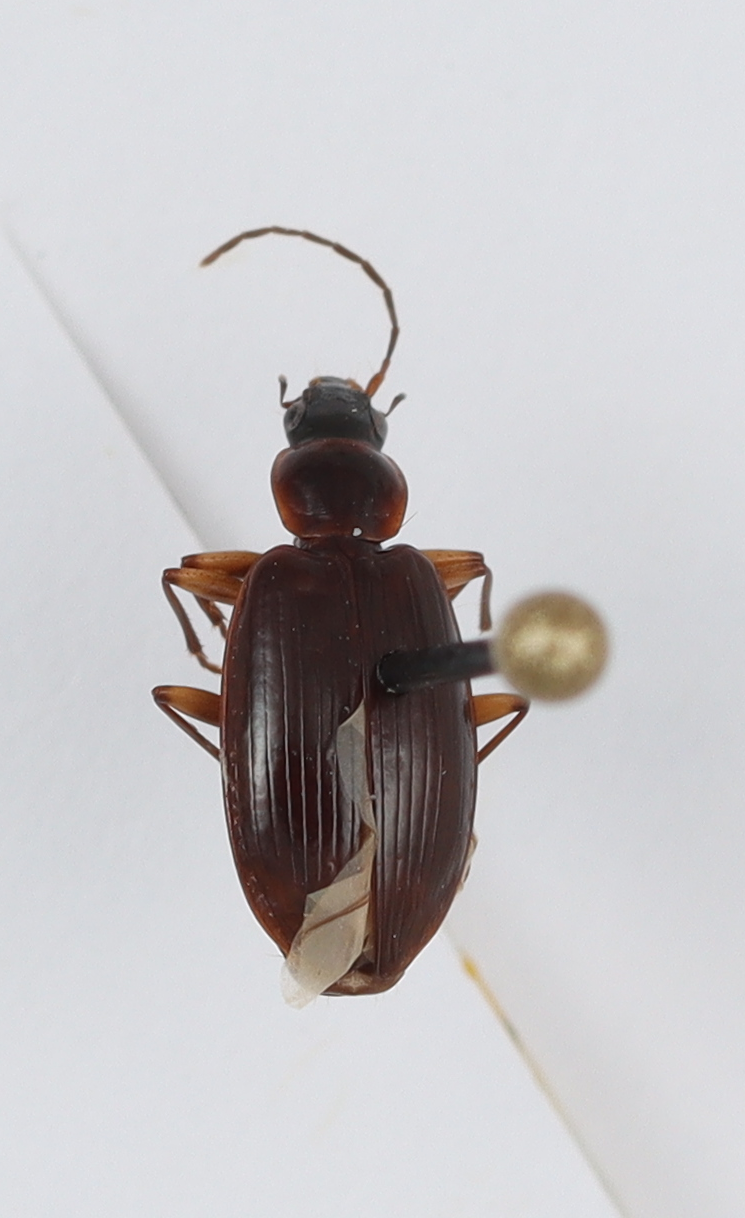
Scientific name: Blackburnia hawaiiensis
Plot: 15
Trap: E
Collected: 20190731